Hedgehog defence

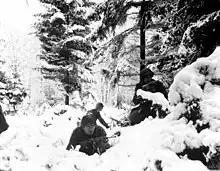
American soldiers taking up defensive positions in the Ardennes during the Battle of the Bulge.

The hedgehog defence is a military tactic in which a defending force creates multiple mutually supporting strongpoints ("hedgehogs") in a defence in depth, designed to sap the strength and break the momentum of an attack. The hedgehogs are designed to be both strong in defence, and thus expensive for an attacker to assault, and capable of mounting counterattacks. The intention is that the attacker will instead bypass them. This will divide his front, expose his forward units to enfilading fire as they pass between hedgehogs followed by attack from the rear when they have passed them, and leave his rear echelons and lines of communication open to counterattack.